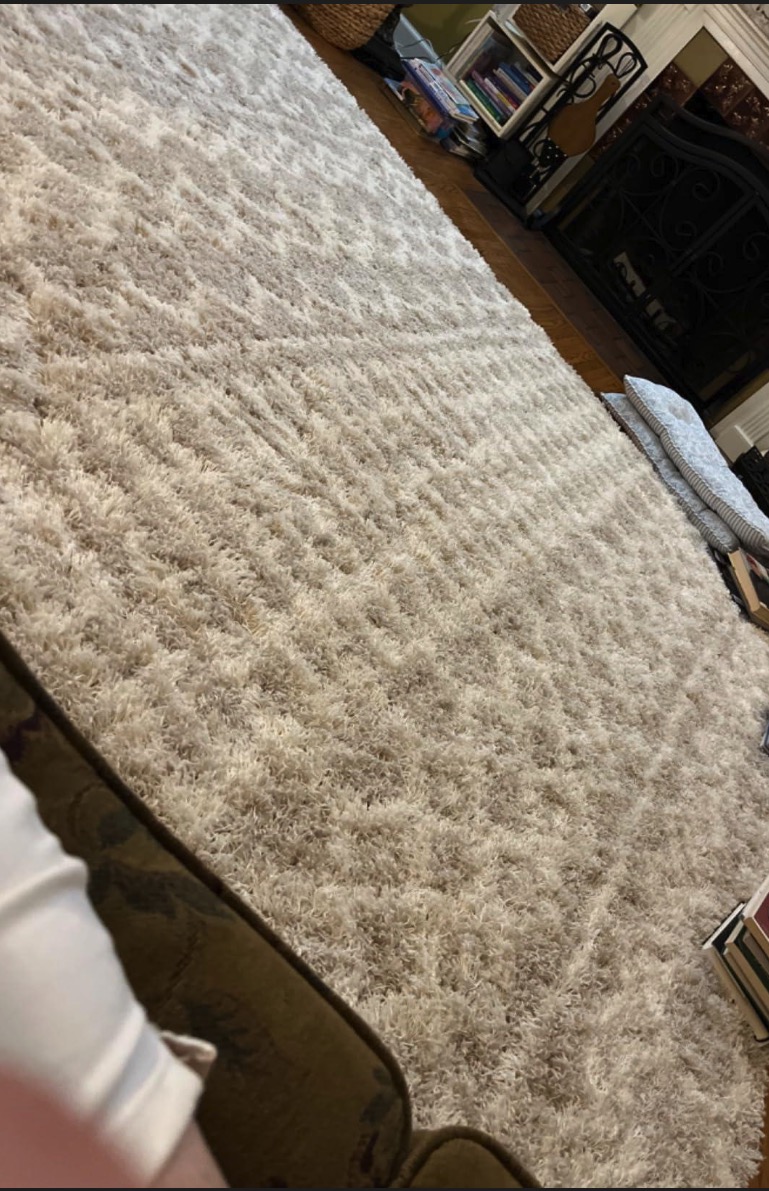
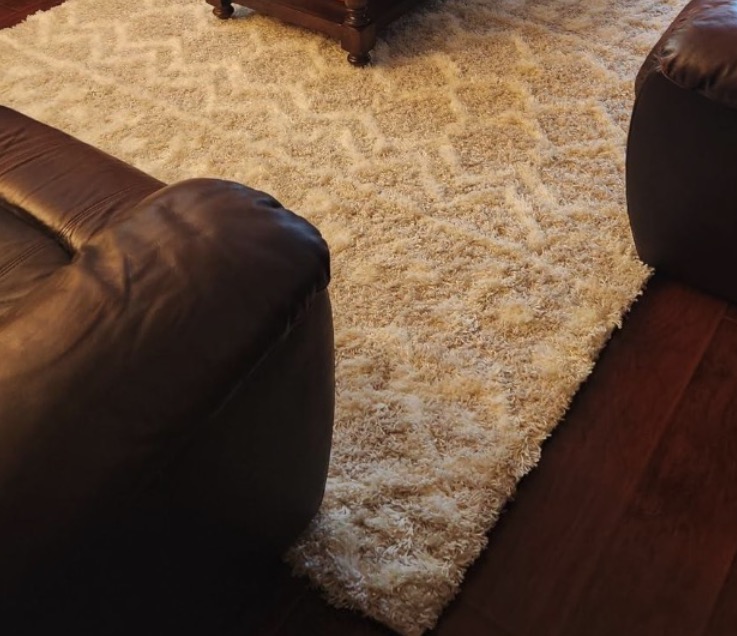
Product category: misc
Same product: yes